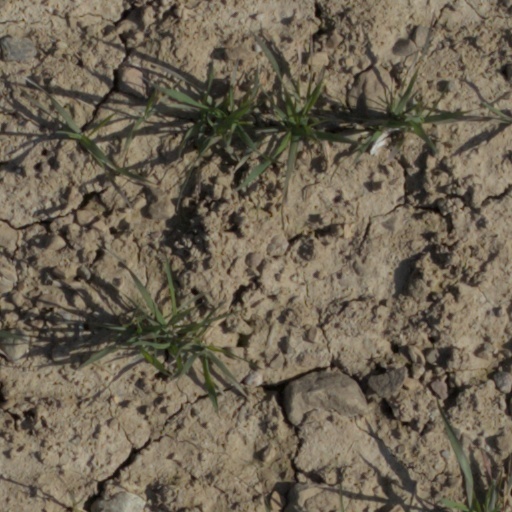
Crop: wheat